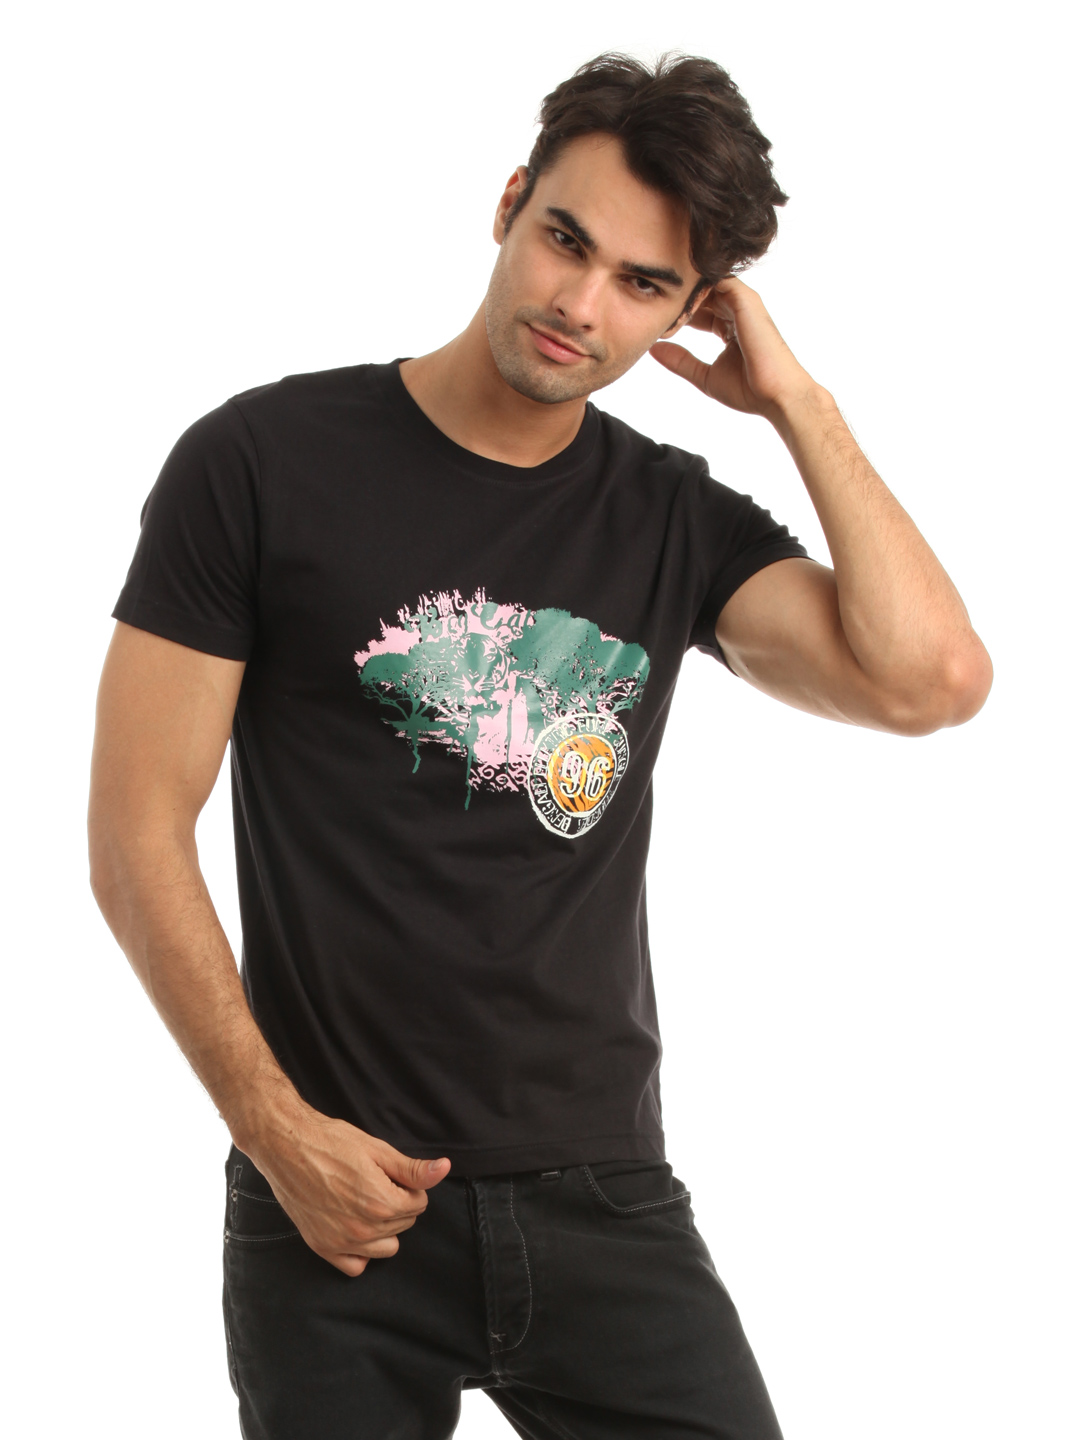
Myntra Men Black Printed T-shirt
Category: Apparel / Topwear / Tshirts
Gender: Men
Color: Black
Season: Summer 2012
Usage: Casual